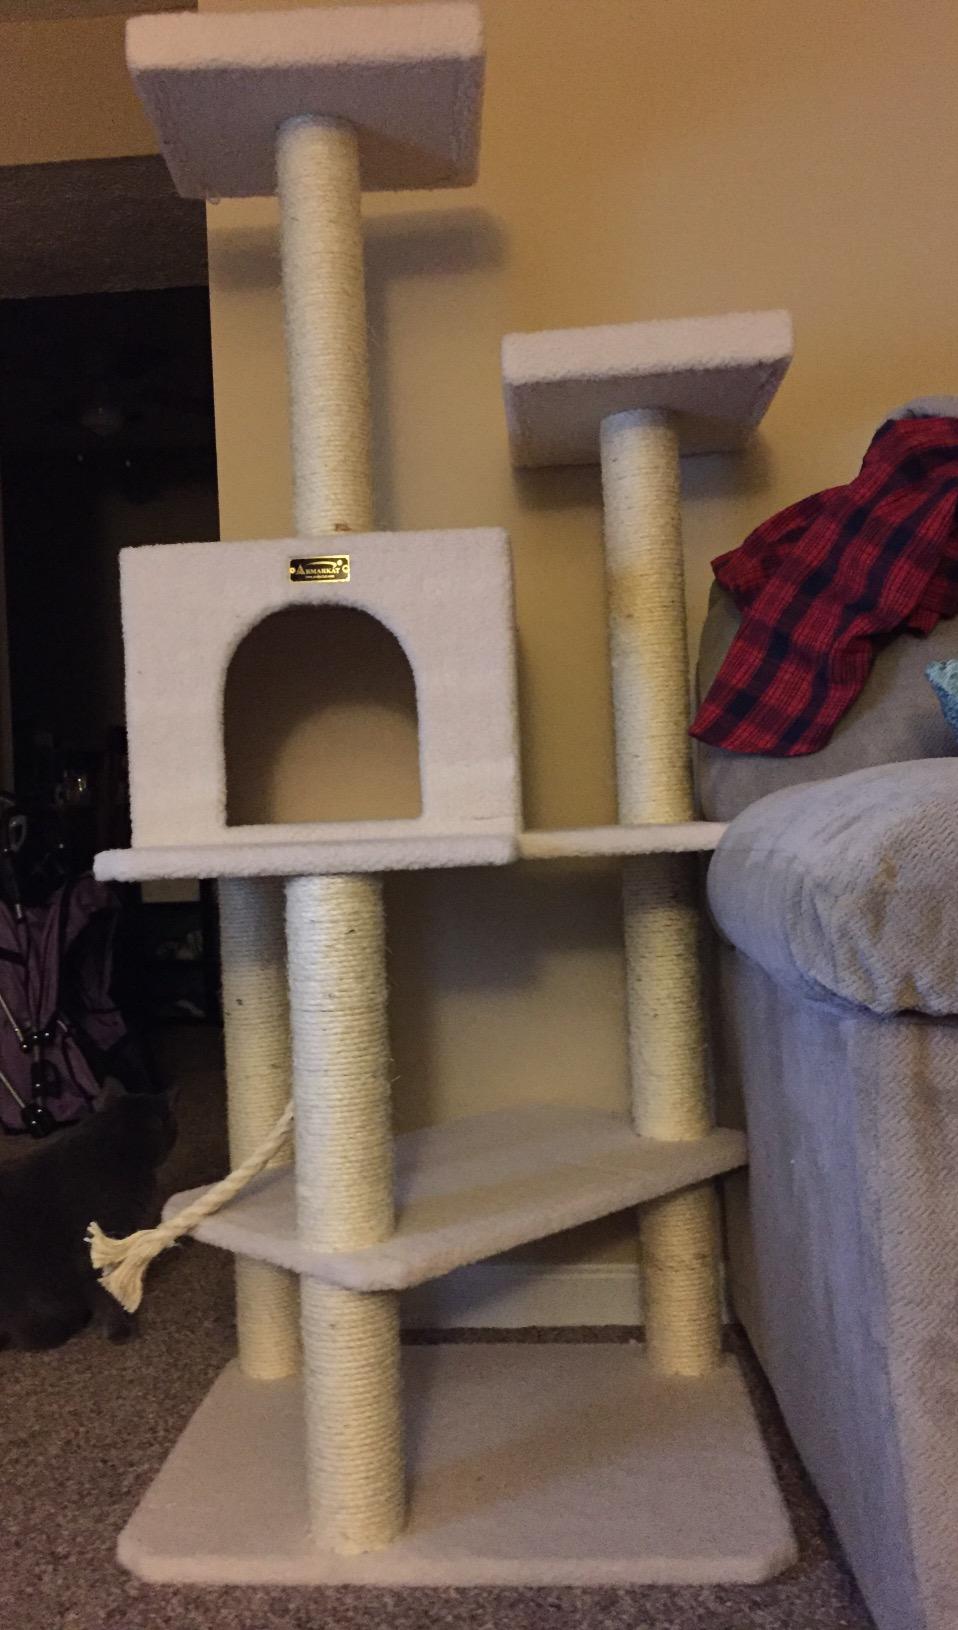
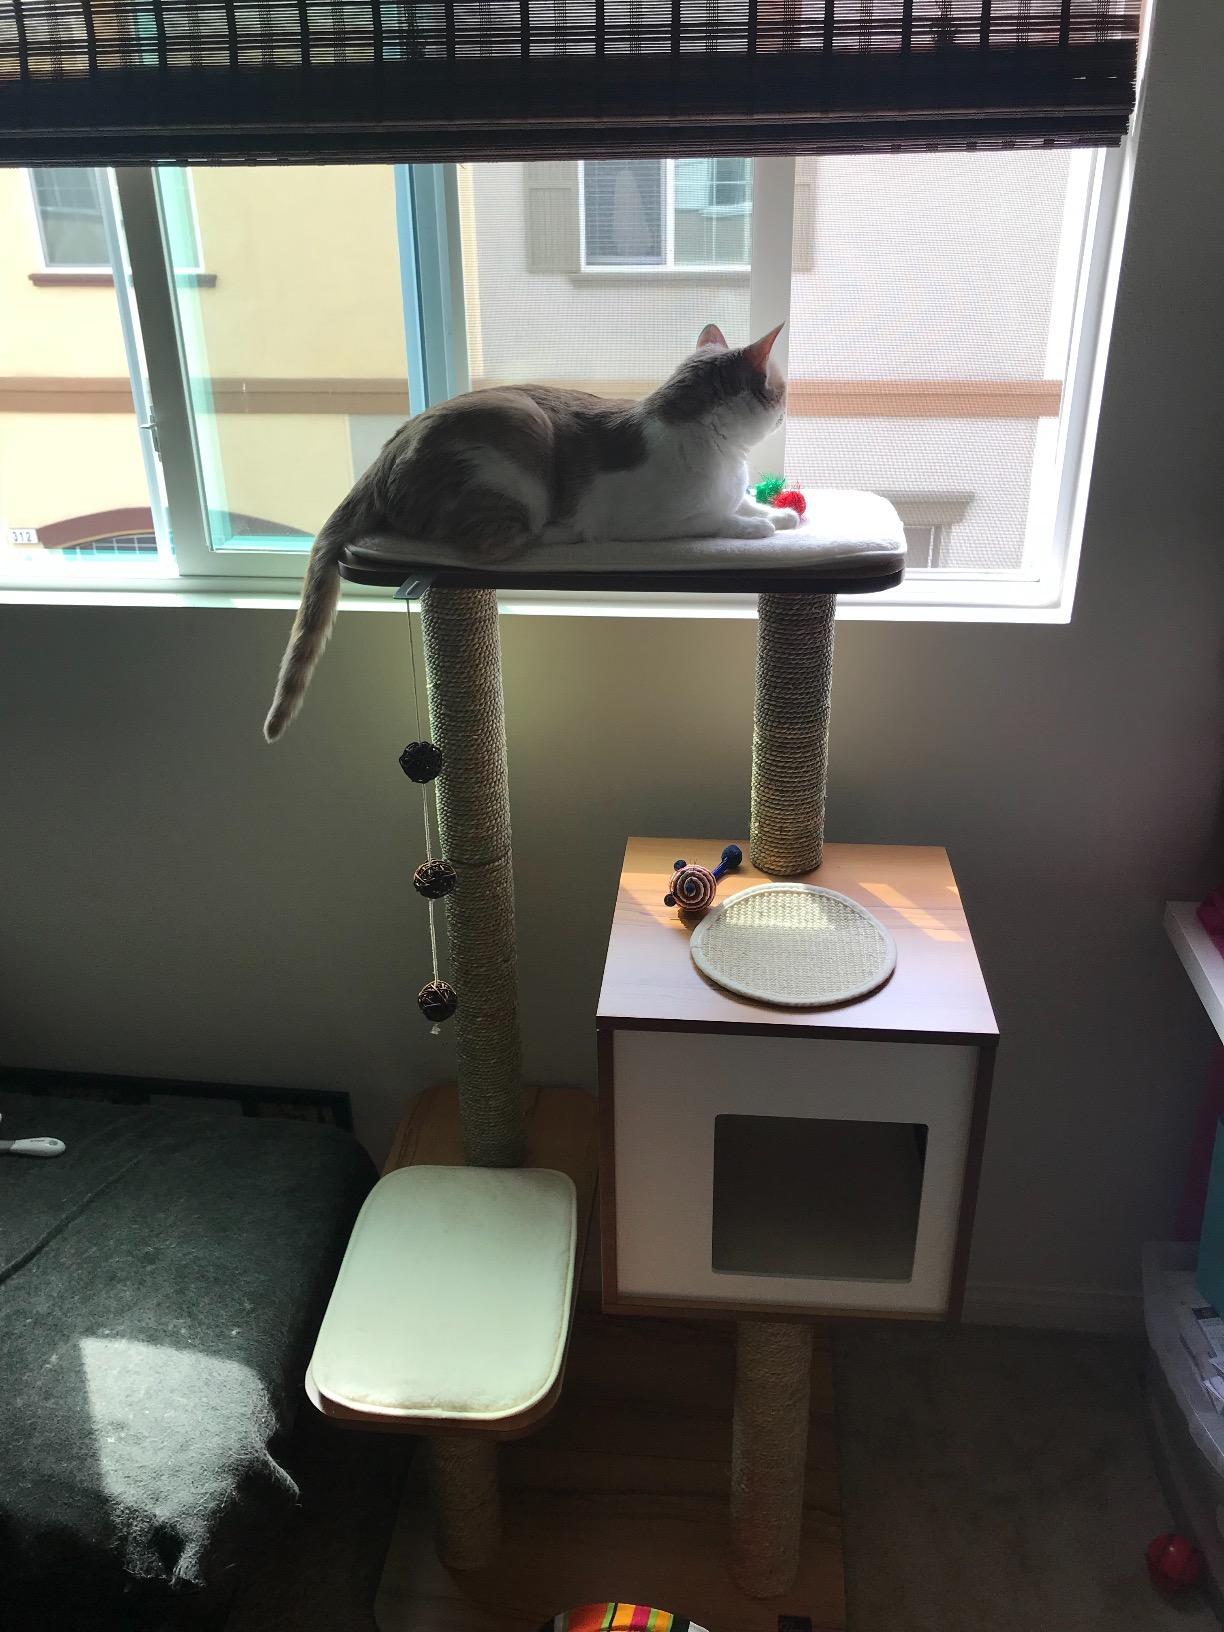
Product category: items_cat tree
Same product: no